Masis, Armenia

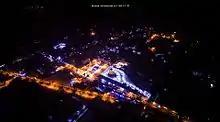
The centre of Masis at night

Masis is located in the Ararat plain on the left bank of Hrazdan River, 16 km southwest of Yerevan on the road to the ancient city of Artashat. It has an average height of 854 meters above sea level.